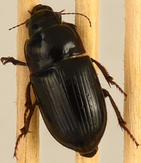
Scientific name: Euryderus grossus
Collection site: Central Plains Experimental Range NEON (CPER), plot CPER_004